Framing (visual arts)

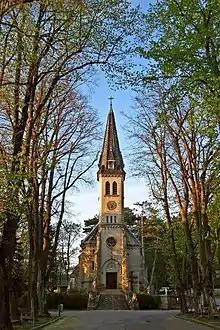
Framing: trees focus on the church of , Austria

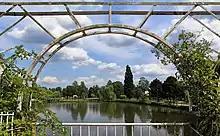
A framing view of the Uetersen Rosarium.

In visual arts and particularly cinematography, framing is the presentation of visual elements in an image, especially the placement of the subject in relation to other objects. Framing can make an image more aesthetically pleasing and keep the viewer's focus on the framed object(s). It can also be used as a repoussoir, to direct attention back into the scene. It can add depth to an image, and can add interest to the picture when the frame is thematically related to the object being framed.